Pierre-Louis Chovet

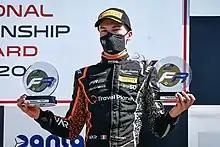
Chovet after scoring a podium at Le Castellet in 2020

In 2020 Chovet raced for Van Amersfoort Racing in the Formula Regional European Championship. He won a race at Catalunya and finished fifth in the standings, second-best of the non-Prema drivers behind Patrik Pasma.